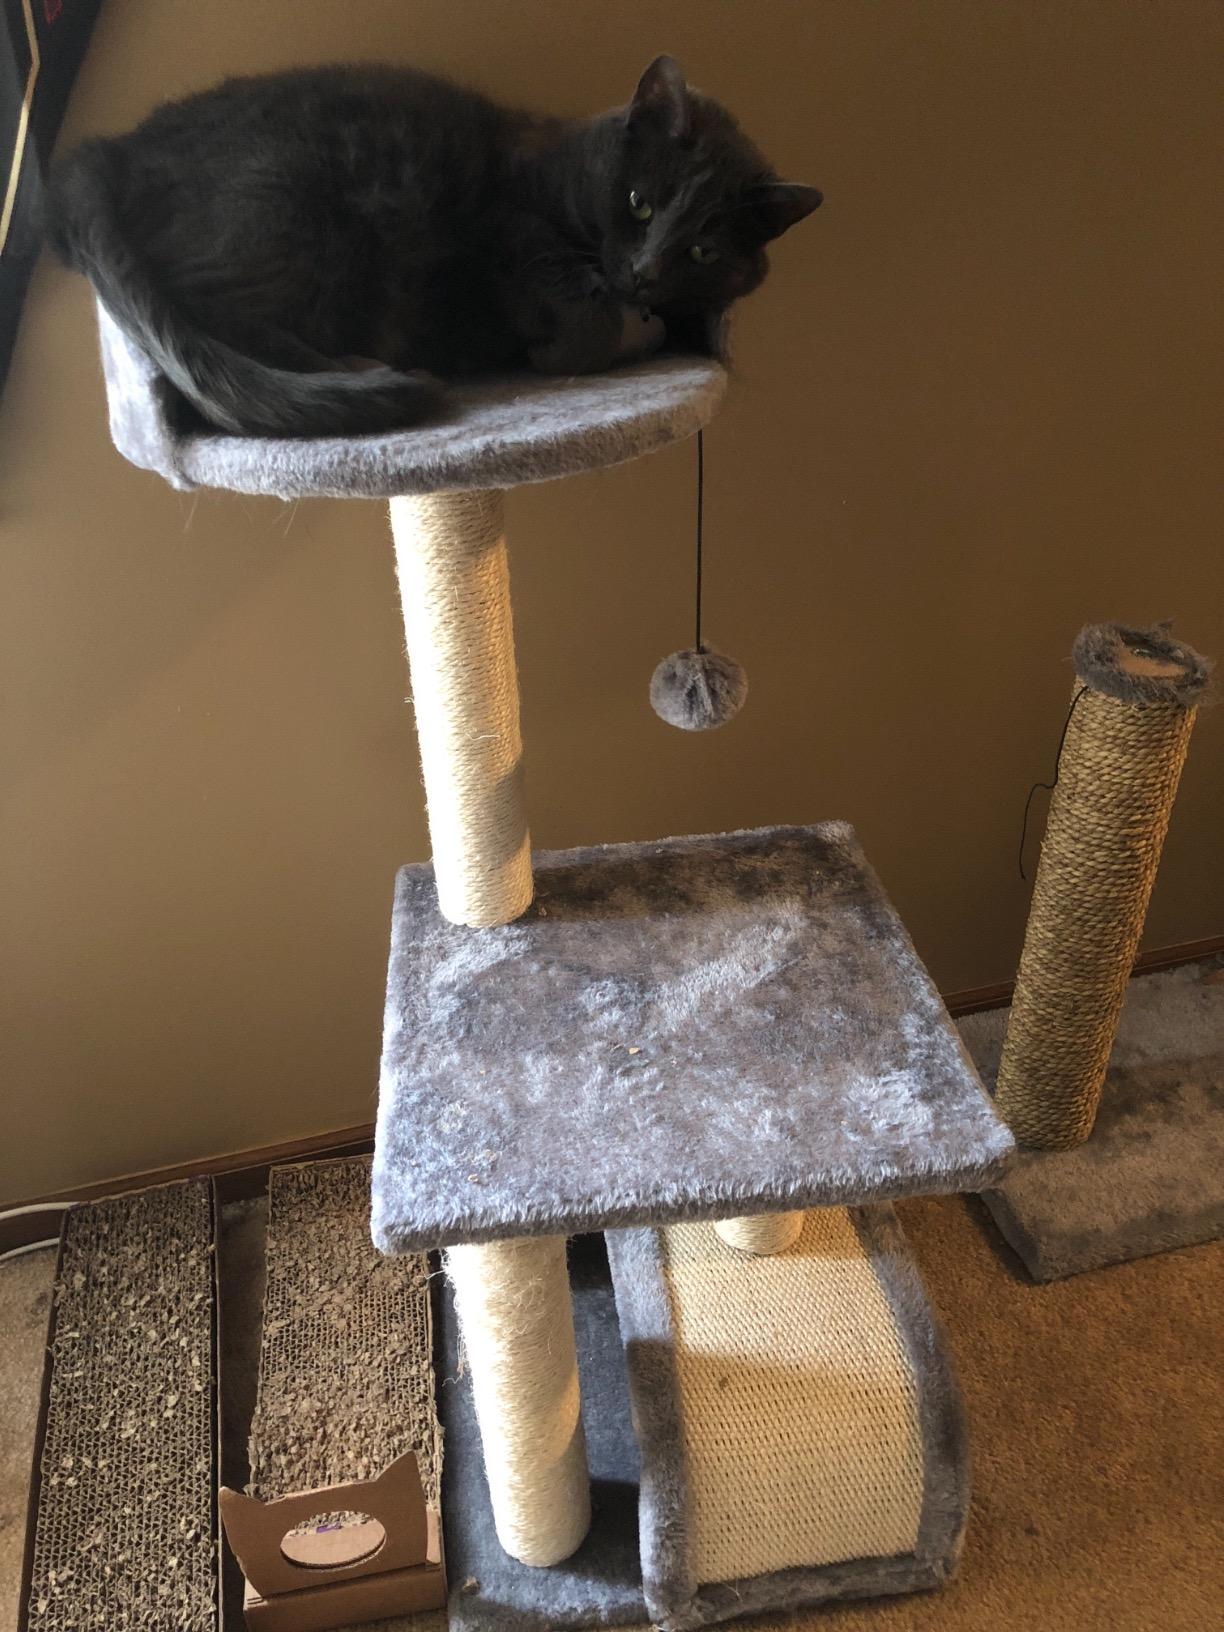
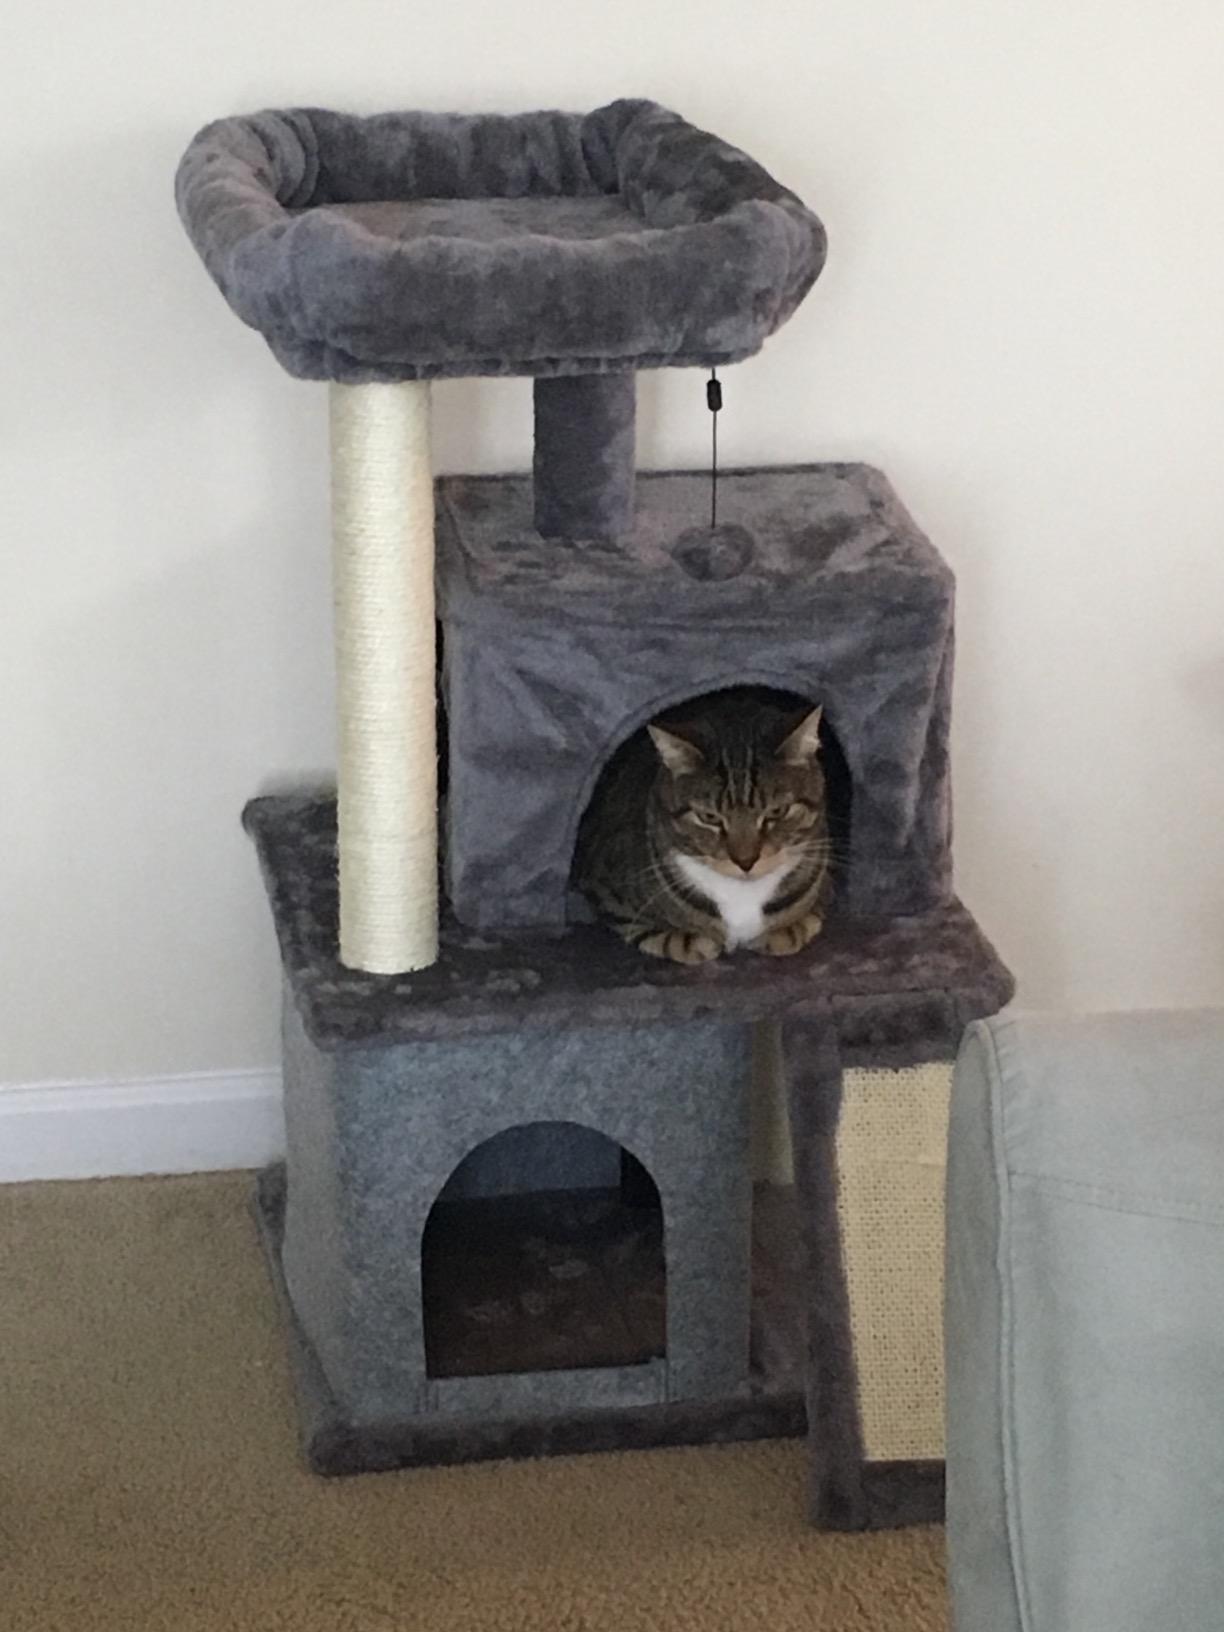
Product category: items_cat tree
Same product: no